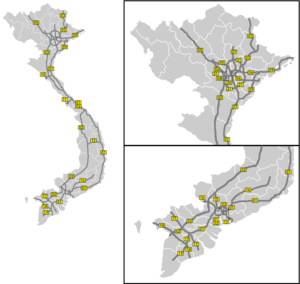
Le réseau autoroutier du Viet Nam est un ensemble d'autoroutes s'étendant du nord au sud du Vietnam.